Lassen Peak

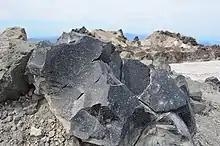
Dacitic volcanic rock on Lassen Peak's summit

Lassen Peak's lava dome formed about 27,000 years ago from a series of eruptions over a few years, undergoing significant glacial erosion between 25,000 and 18,000 years ago. The bowl-shaped depression on the volcano's northeastern flank, called a cirque, was eroded by a glacier that extended out from the dome. By 18,000 years ago, Lassen Peak started to form a mound-shaped dacite lava dome, pushing its way through Tehama's former northern flank. As the lava dome grew it shattered overlaying rock, which formed a blanket of angular talus around the emerging steep-sided volcano. Likely resembling the nearby 1,100-year-old Chaos Crags, Lassen Peak reached its present height in a relatively short time, probably in just a few years. Within the past 1,000 years or so, activity at Lassen Peak has produced six dacite lava domes, erupted tephra and pyroclastic flows, and built Cinder Cone and the Fantastic Lava Beds. It also created the rockfalls at Chaos Jumbles.